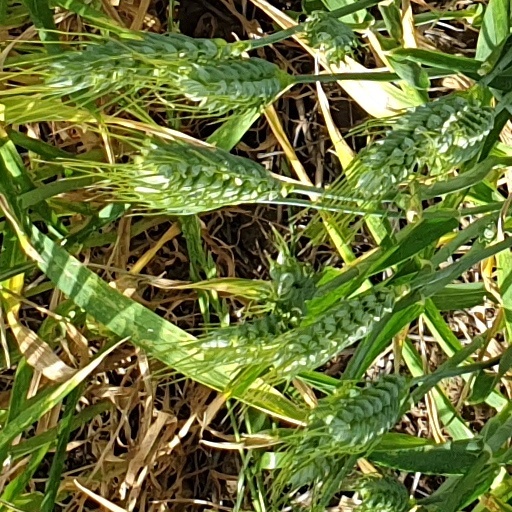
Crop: wheat